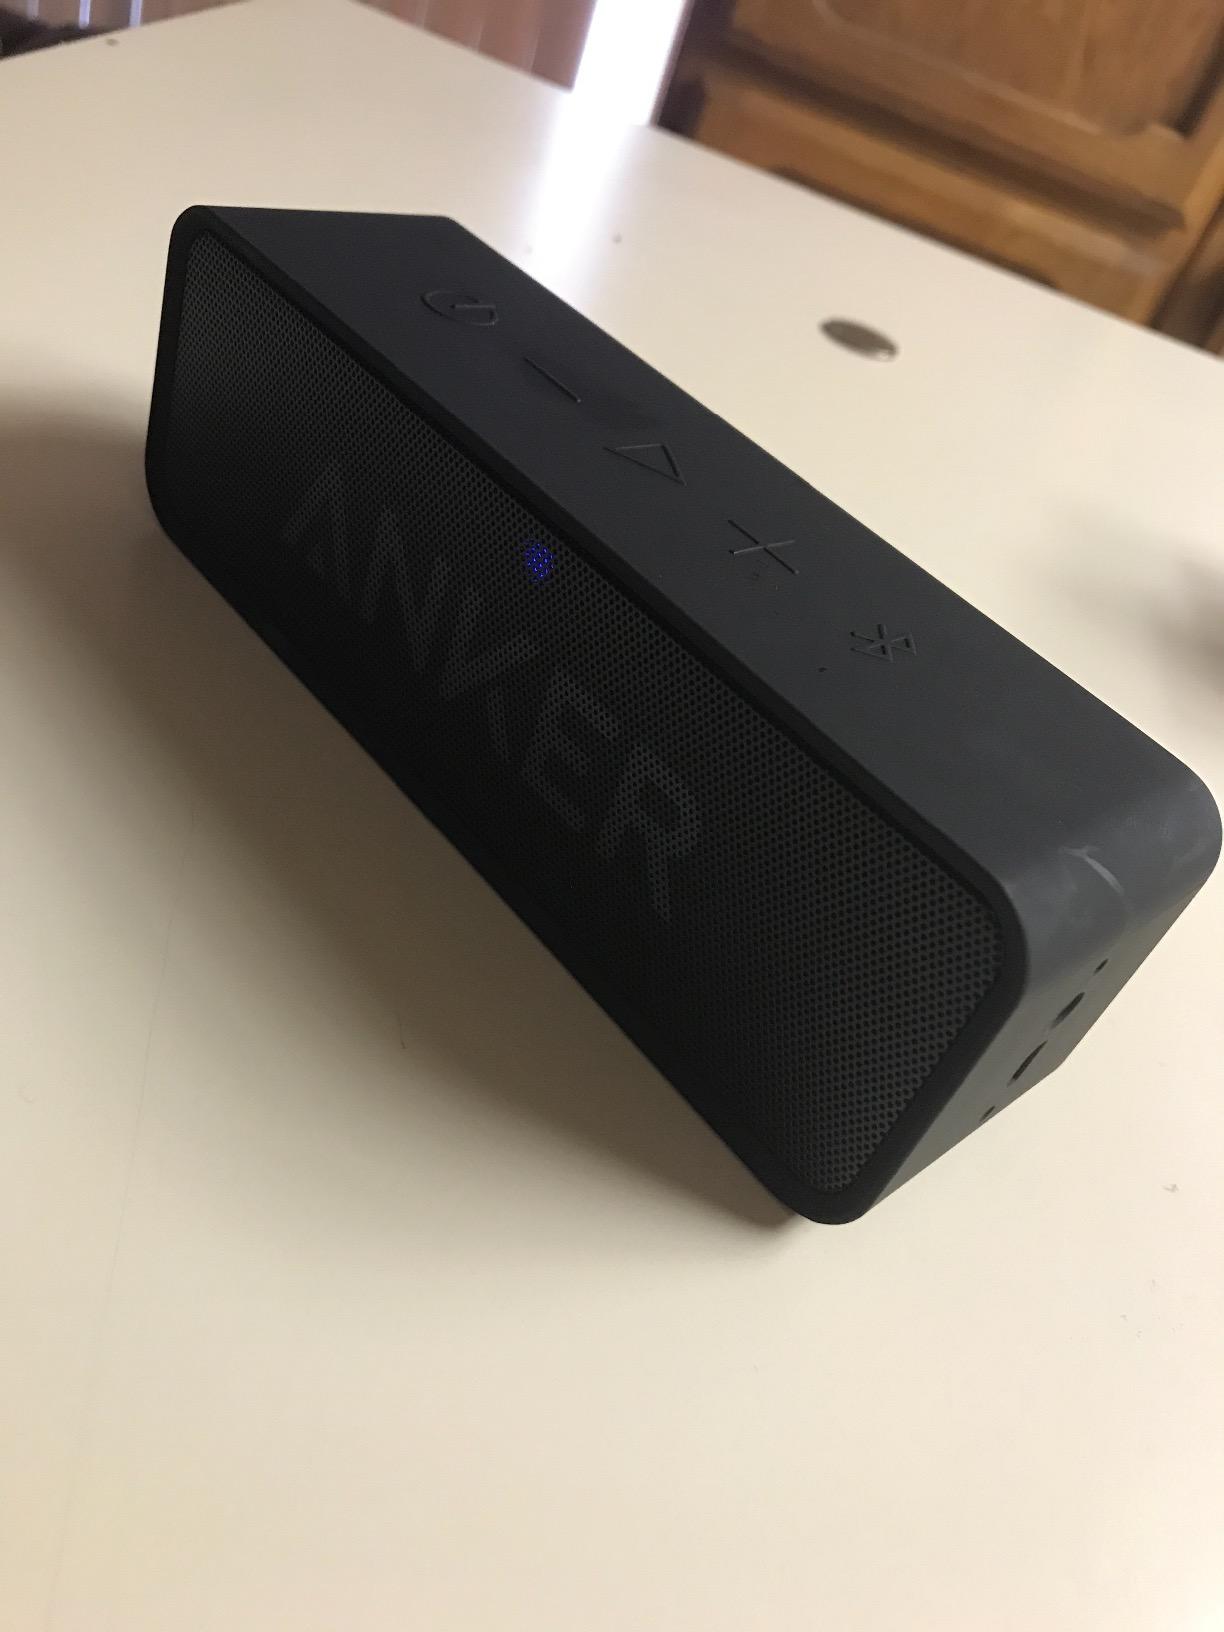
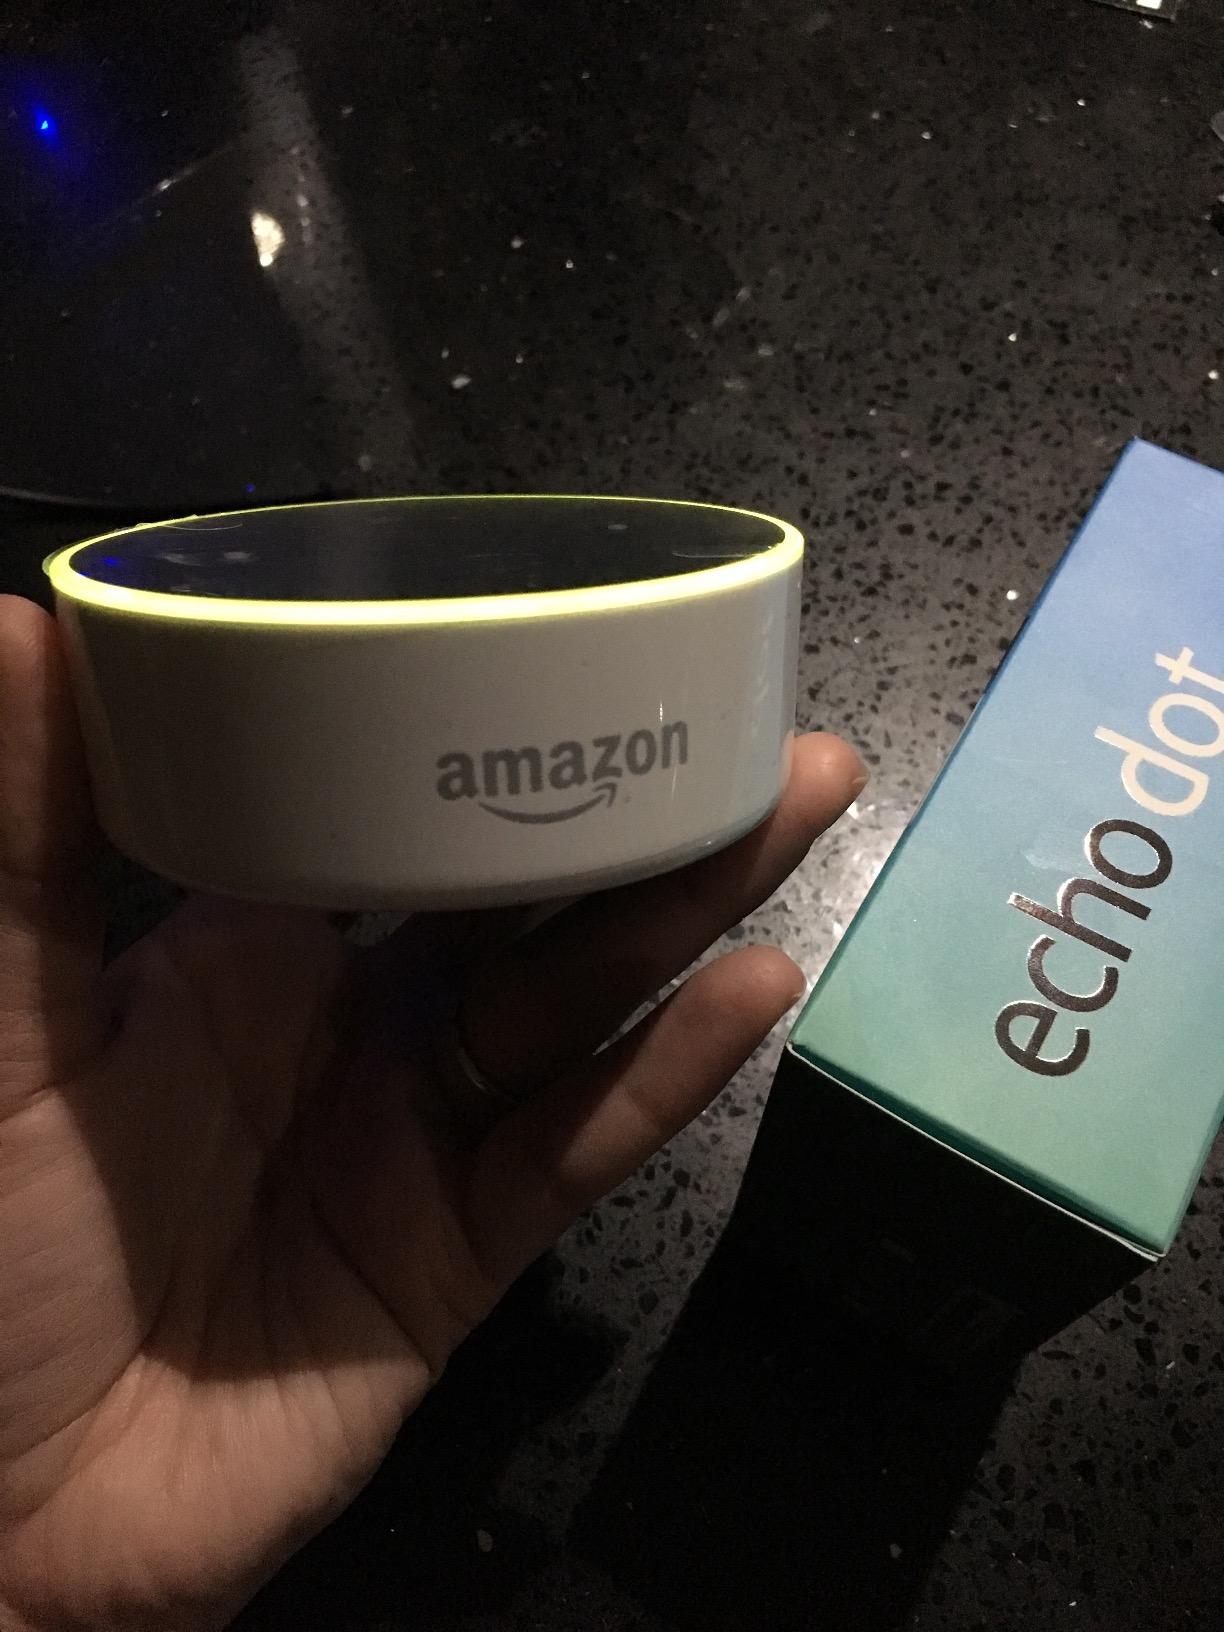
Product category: speaker
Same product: no